Csárdaszállás

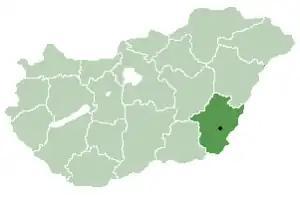
Location of Békés County in Hungary

Csárdaszállás is a village in Békés County, in the Southern Great Plain region of south-east Hungary.